Ao Tawhiti

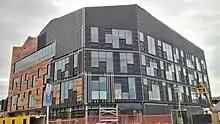
Ao Tawhiti building during construction, February 2019

Some students, staff and visitors were present in the Unlimited buildings during the 6.3 magnitude earthquake on 22 February 2011. A number of people, particularly students, were not present that day or had left the school the hour before the quake, due to many staff attending a paid union meeting in the Christchurch Town Hall.